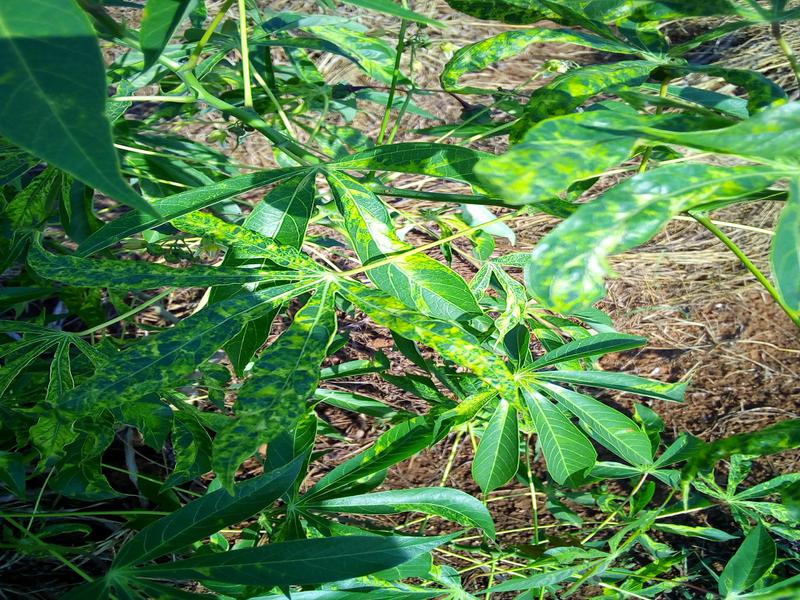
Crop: cassava
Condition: mosaic_disease